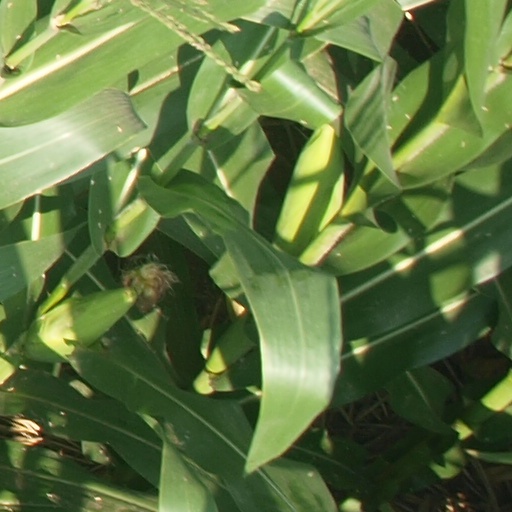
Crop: maize; corn